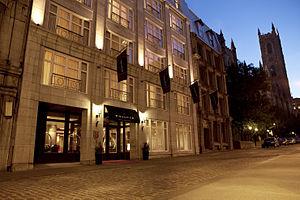
Le Saint Sulpice est un hôtel de charme au coeur du Vieux Montréal, quartier historique de la principale agglomération du Québec.
L'hôtel Le Saint Sulpice, est le premier condo-hôtel de Montréal. Il est situé au 414, rue Saint-Sulpice dans le Vieux-Montréal.
Montréal /ˈmɔ̃ˌʁeal/ est la plus importante ville du Québec et la deuxième ville la plus peuplée du Canada, après Toronto et avant Vancouver. Elle se situe principalement sur l’île fluviale de Montréal, sur le fleuve Saint-Laurent dans le Sud du Québec, dont elle est la métropole.
La rue Saint-Sulpice est une voie de Montréal.